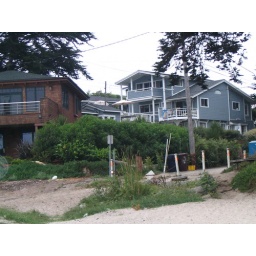
This is the beach house the firm rented out for us in Santa Cruz.